Victor Roffey

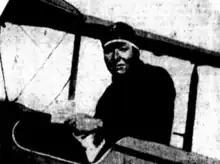
Roffey with one of the items from New Caledonia's first airmail which he carried with him, 1931

Roffey was also carrying the first airmail ever to be sent from New Caledonia, which consisted of 137 letters.